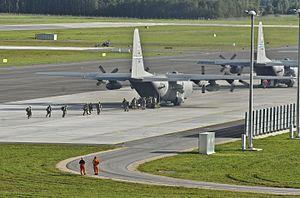
La base aérienne de Lielvārde est une base aérienne militaire située en Lettonie à 7 kilomètres au nord de Lielvārde, au sud-est de Riga. Elle a été construite en 1969 pour un régiment d'avions d'attaque. Transféré du commandement russe à celui de la Lettonie en 1994, il constitue désormais le cœur des opérations de l'armée de l'air lettone.